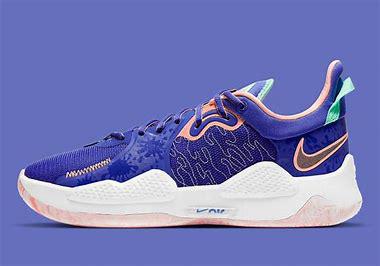
Brand: Nike
Model: Pg 5